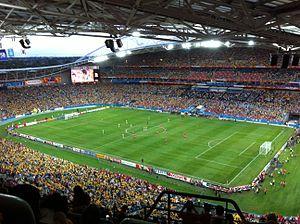
Cet article présente la finale de la Coupe d'Asie des nations 2015 opposant la Corée du Sud à l'Australie.